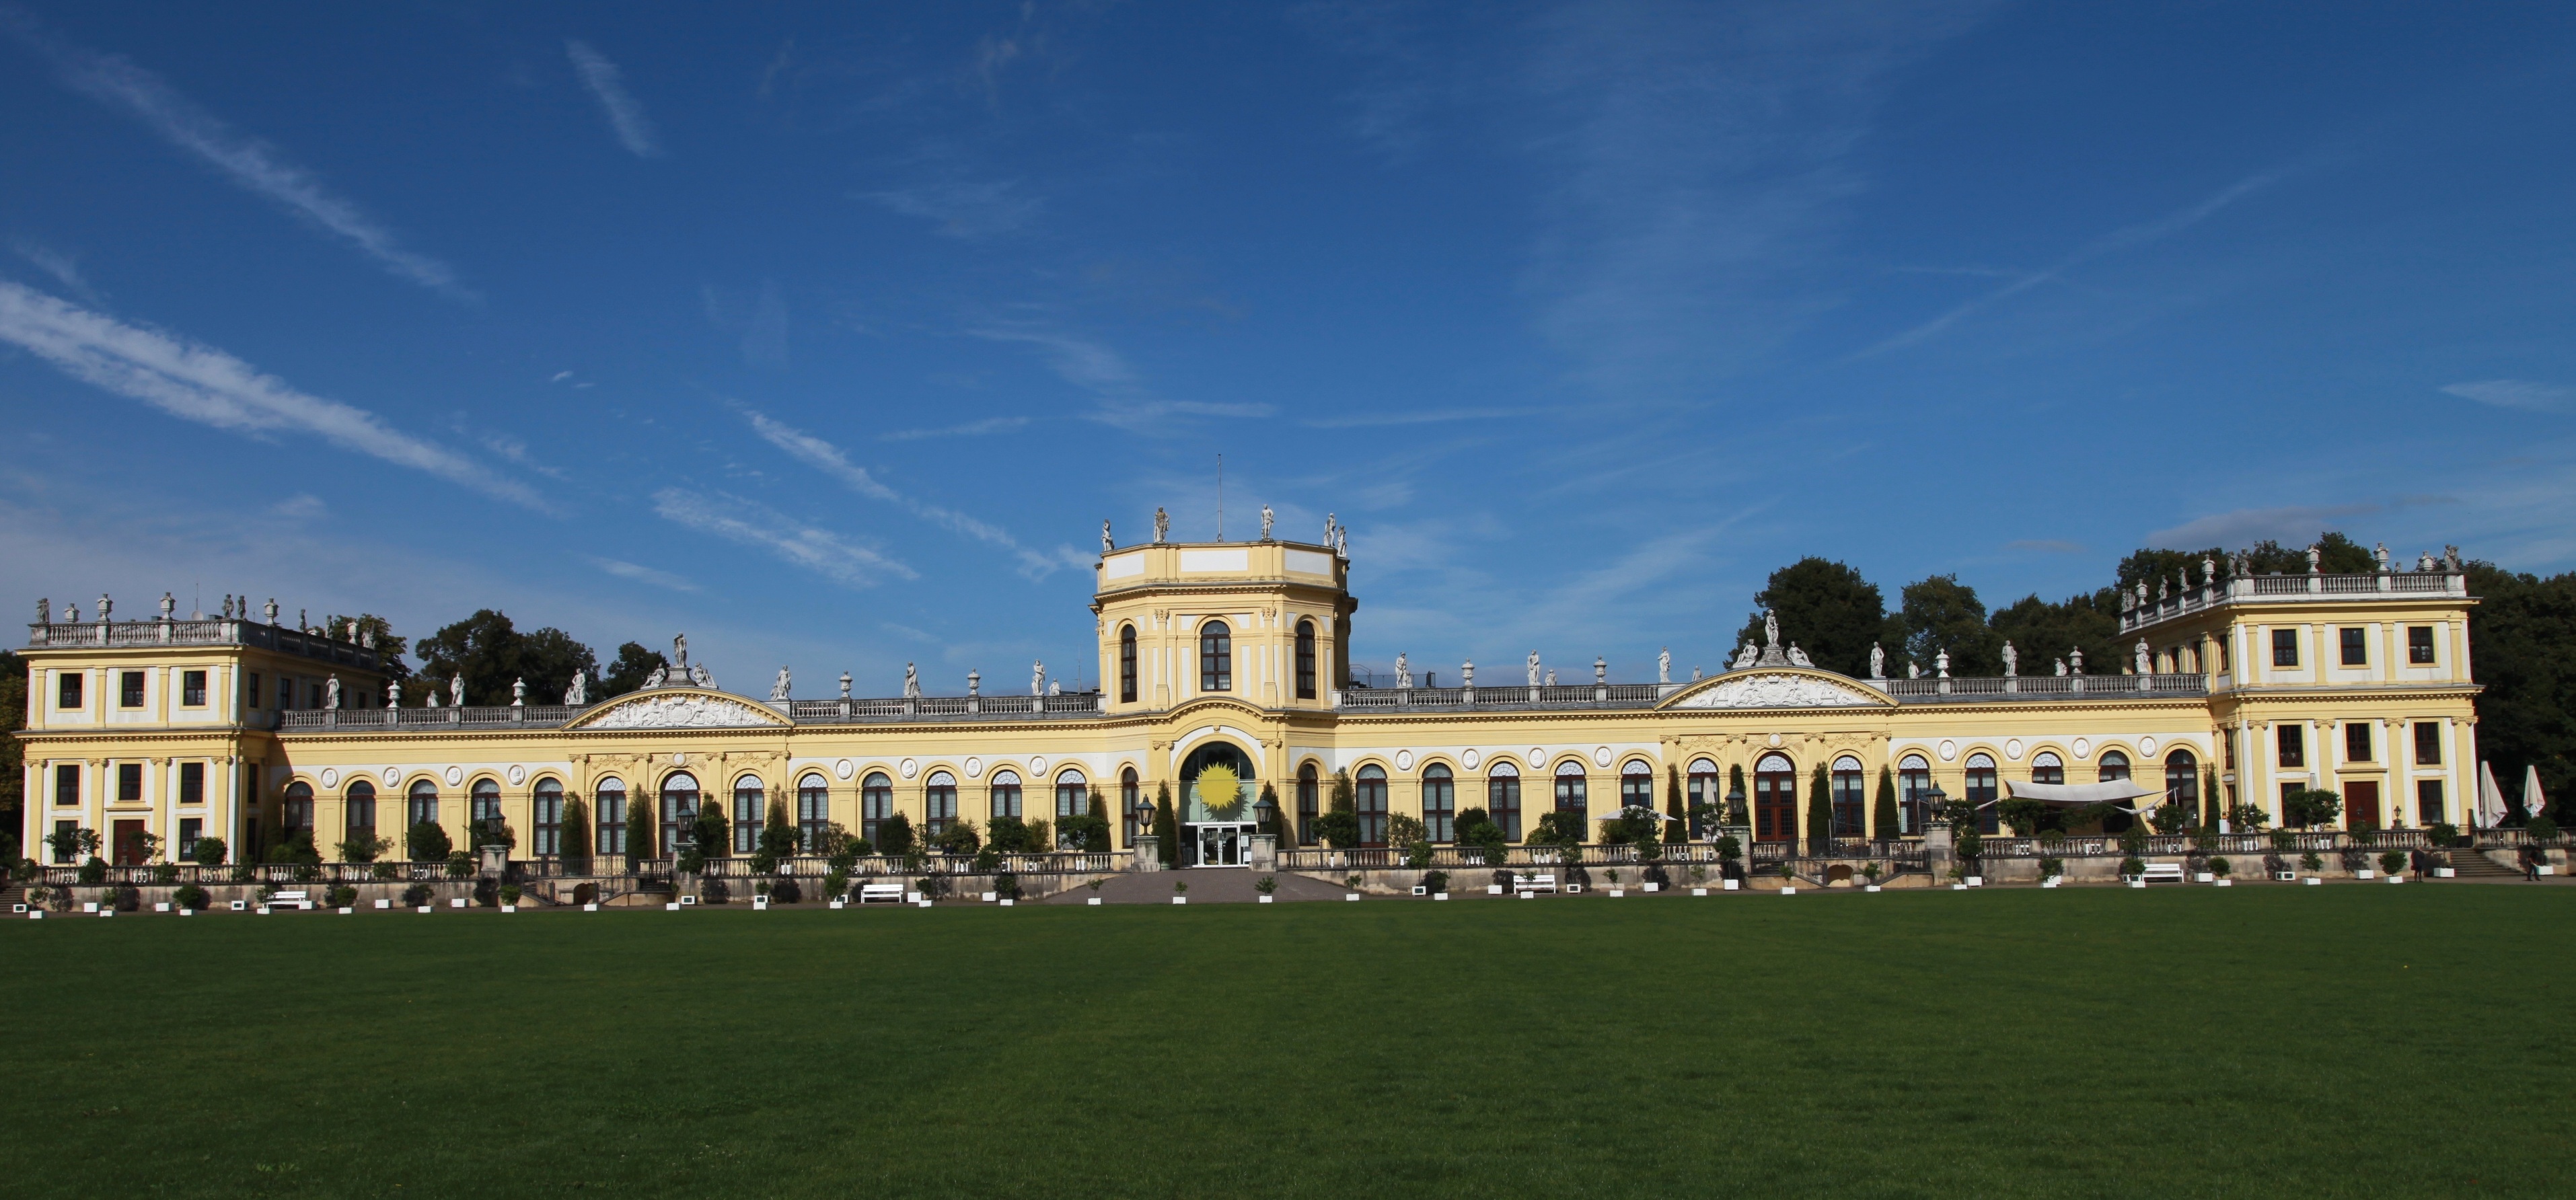
architecture, mansion, building, chateau, palace, panorama, plaza, landmark, monastery, orangery, estate, kassel, stately home, karlsaue, historic site